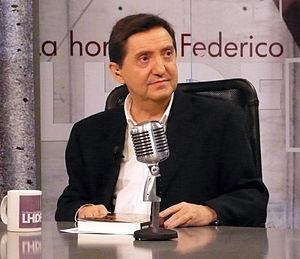
Federico Jiménez Losantos, né à Orihuela del Tremedal, dans la province de Teruel, le 15 septembre 1951, est un journaliste et écrivain espagnol.